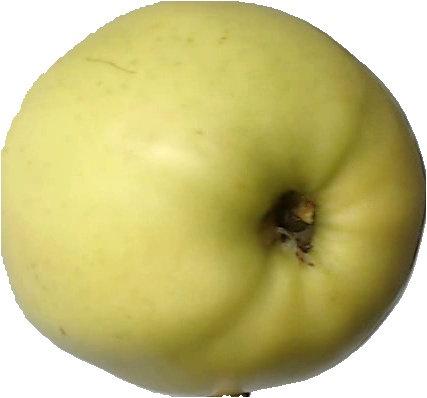
Label: apple_golden_2